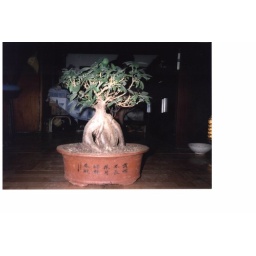
&amp;quot; This picture reflects how weak and small a flower is when standing in a basket of flowers.&amp;quot;